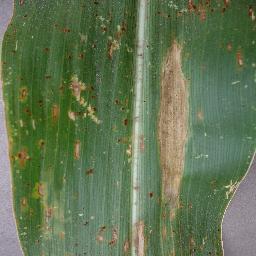
Label: Corn_(Maize)___Northern_Leaf_Blight